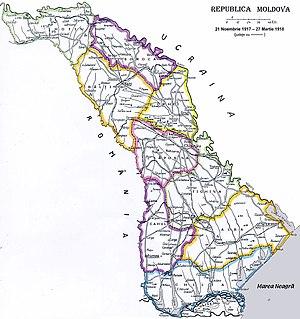
Carte de la première République de Moldavie en 1917
Cet article traite de l'histoire de la République de Moldavie qui occupe les deux tiers de la Bessarabie, territoire délimité en 1812 au traité de Bucarest et rattaché à l'empire des Tzars sous les auspices d'un officier français émigré en Russie, Louis de Langeron.
La République démocratique moldave a existé du 2 décembre 1917 au 27 mars 1918. La révolution russe de février 1917 et la déclaration du droits des peuples de l’Empire à s’auto-déterminer, encouragent les nationalités de l’Empire russe à recouvrer leur souveraineté : un « Soviet » se forme dans le gouvernement de Bessarabie, comme dans le reste de l’Empire : le Sfatul Țării. Indépendantistes roumanophones et menchéviks y sont largement majoritaires. Le 2 décembre 1917, le Sfatul Țării proclame la République démocratique autonome de Moldavie dans les frontières de la goubernia de Bessarabie. Aussitôt, les bolchéviks locaux tentent d’en prendre le contrôle par la force, comme ils l’avaient fait à Saint-Pétersbourg en renversant la République russe. La situation est chaotique et de nombreuses troupes débandées pillent le pays. Le 13 décembre 1917, à l’appel de la majorité du Sfatul Țării, les troupes roumaines entrent en Bessarabie, encadrées par les officiers de la mission française Berthelot.